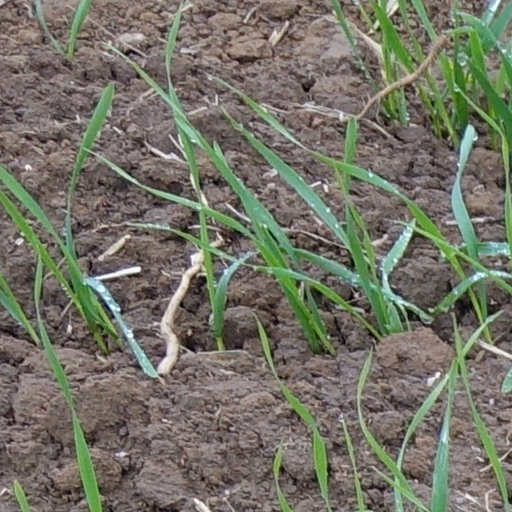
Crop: wheat